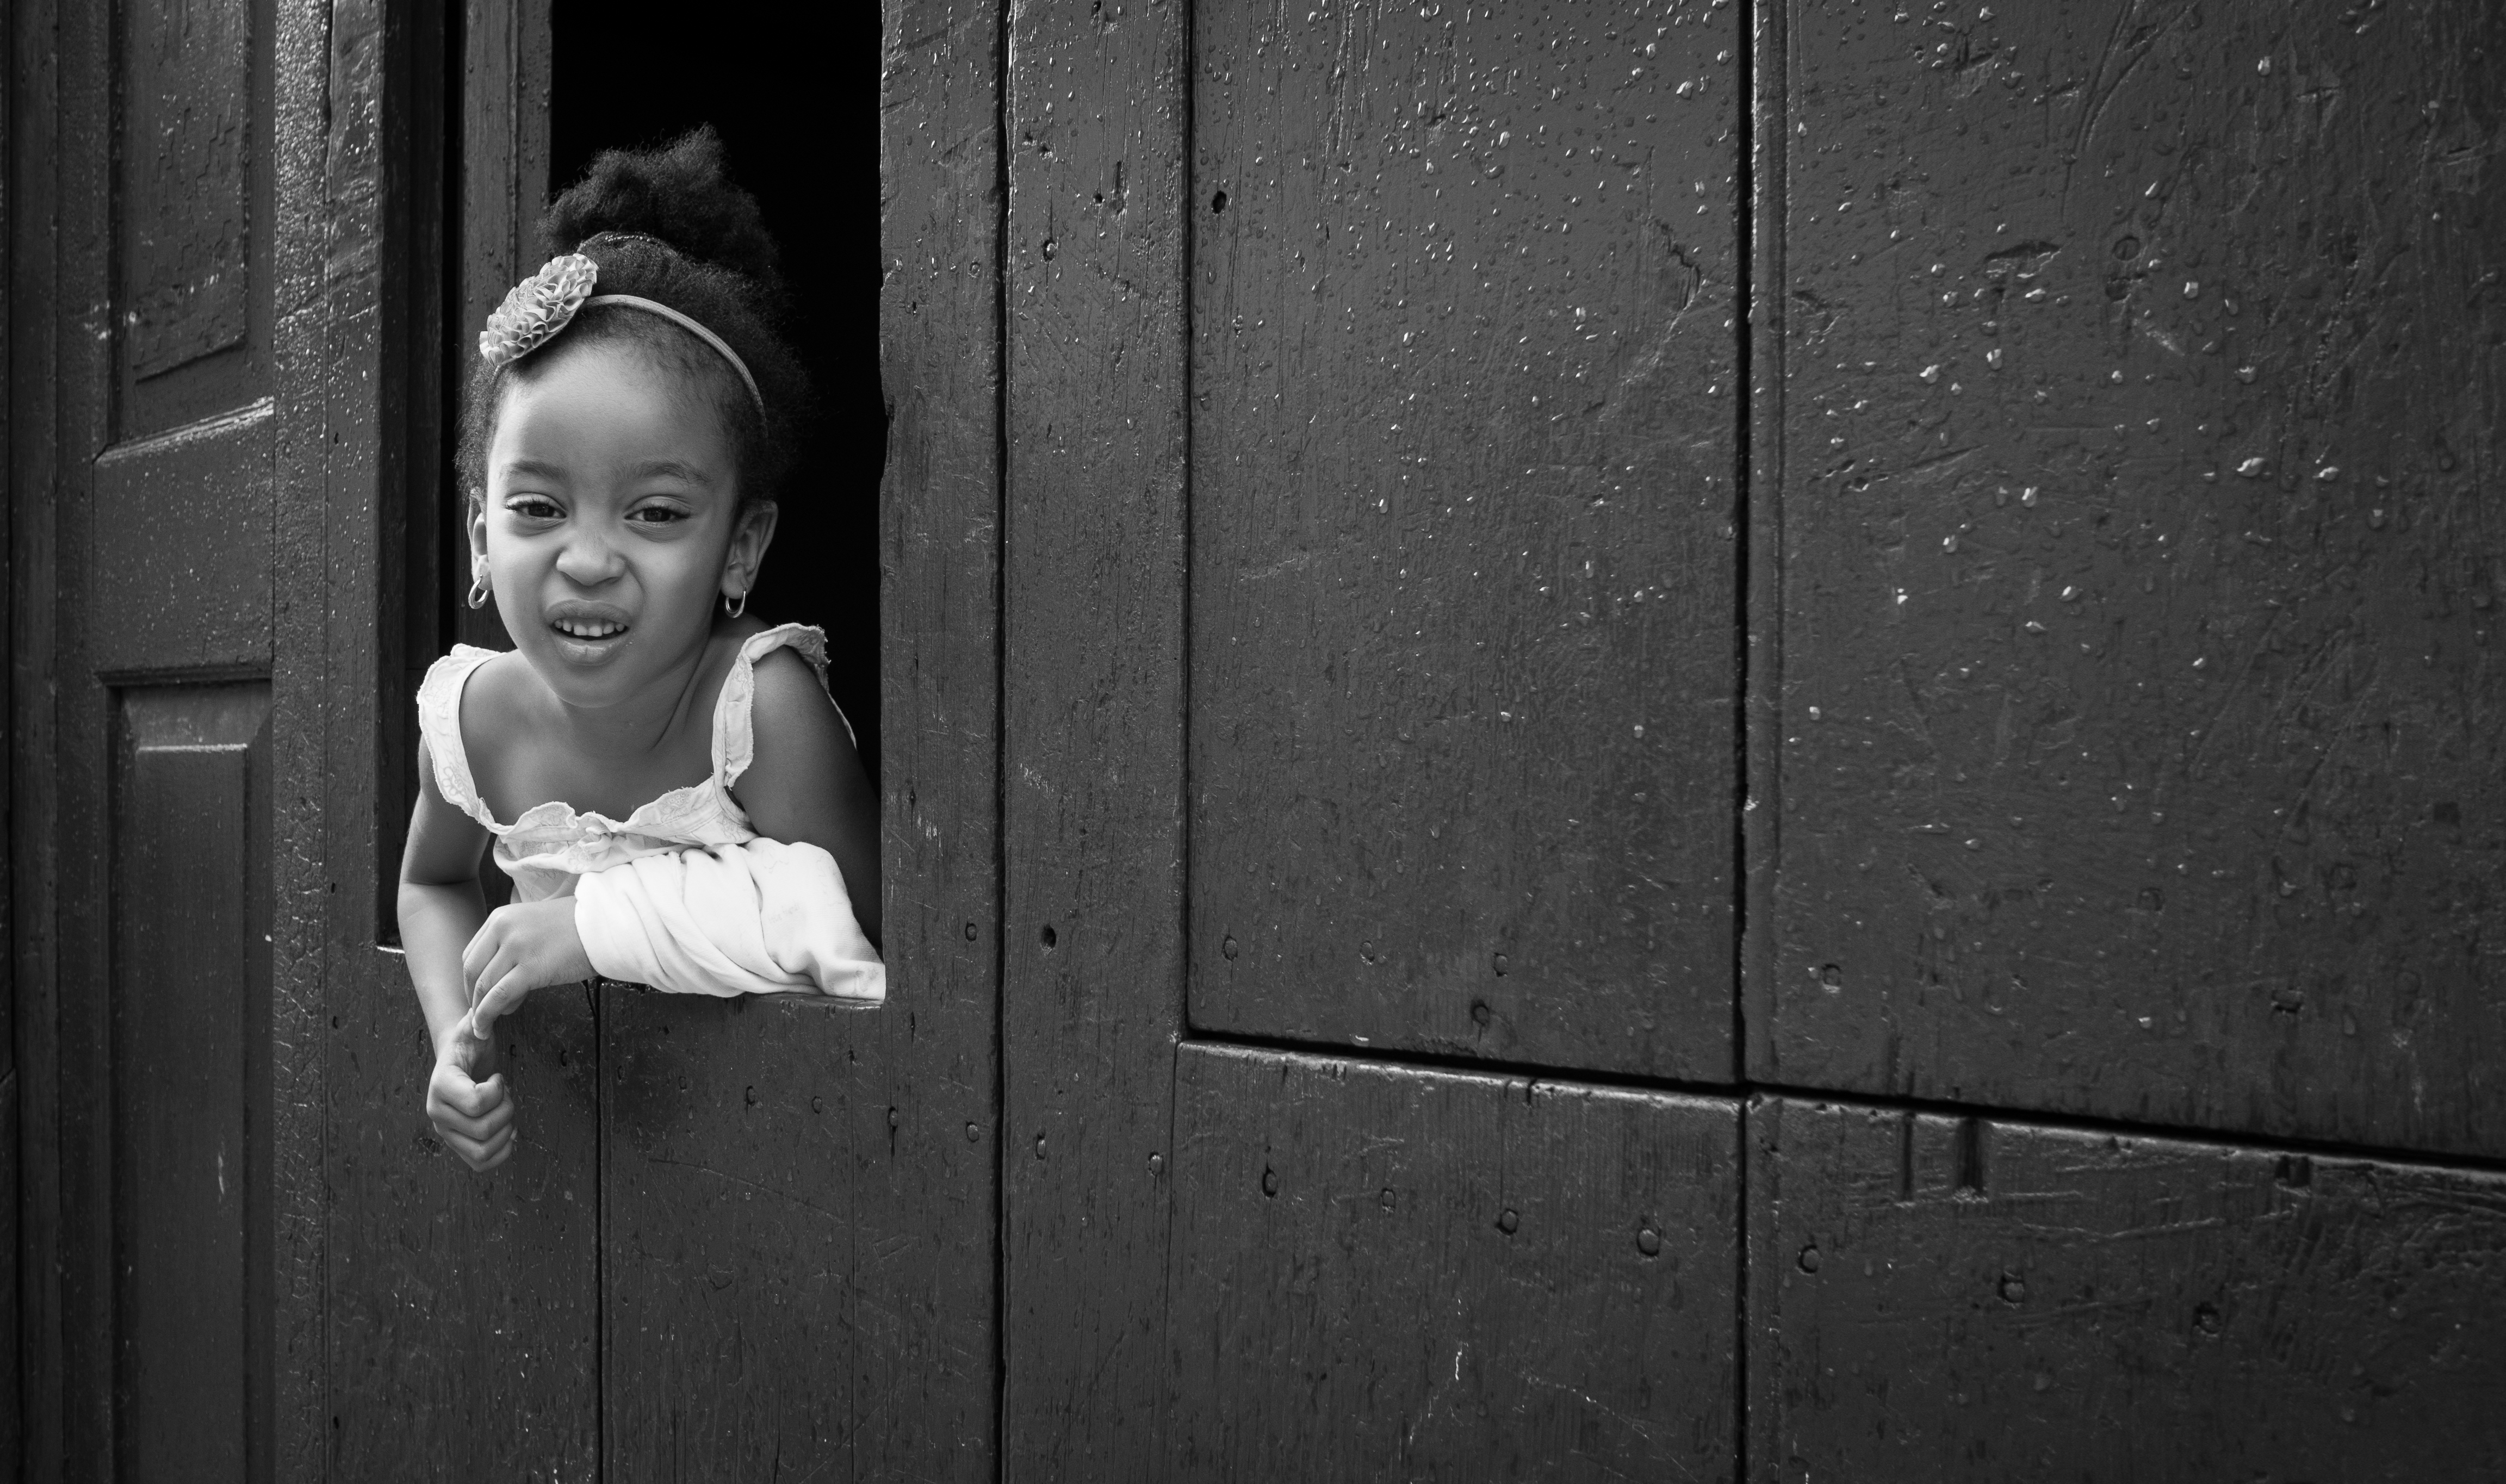
person, black and white, white, street, photography, portrait, child, darkness, black, monochrome, streetphotography, flickr, thomas, olympus, photograph, omd, fuji, leica, emotion, monochrom, leuthard, hcb, thomasleuthard, monochrome photography, portrait photography, human positions